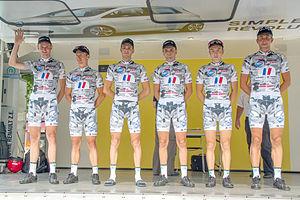
L’équipe Armée de Terre Cyclisme au départ de la 3eme étape du Tour Alsace à Strasbourg le 25 juillet 2013
L'équipe cycliste Armée de terre est une équipe cycliste française active entre 2011 et 2017. L'équipe est parrainée depuis sa création en 2011 par l'Armée de terre française et tous ses cyclistes sont des militaires professionnels. Après avoir participé avec succès au niveau amateur français, elle obtient le statut d'équipe continentale au début de la saison sur route 2015. Elle disparaît à la fin de la saison 2017.